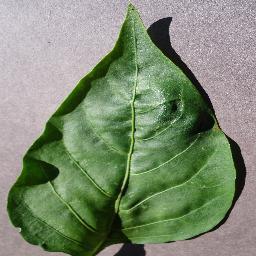
Label: Pepper,_bell___healthy